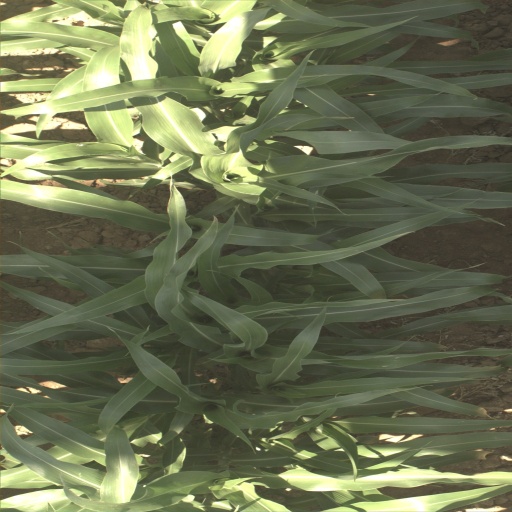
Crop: sorghum